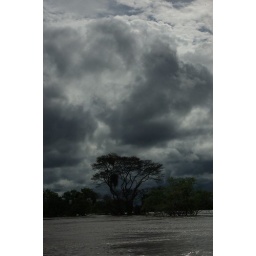
Flooded trees and living sky in Northern Cambodia